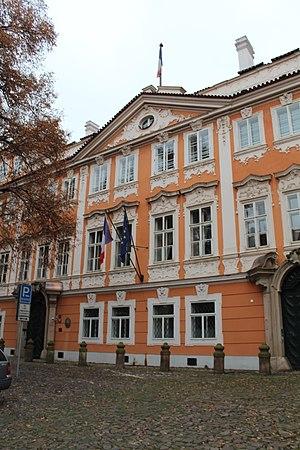
Palais Buquoy, ambassade de France à Prague.